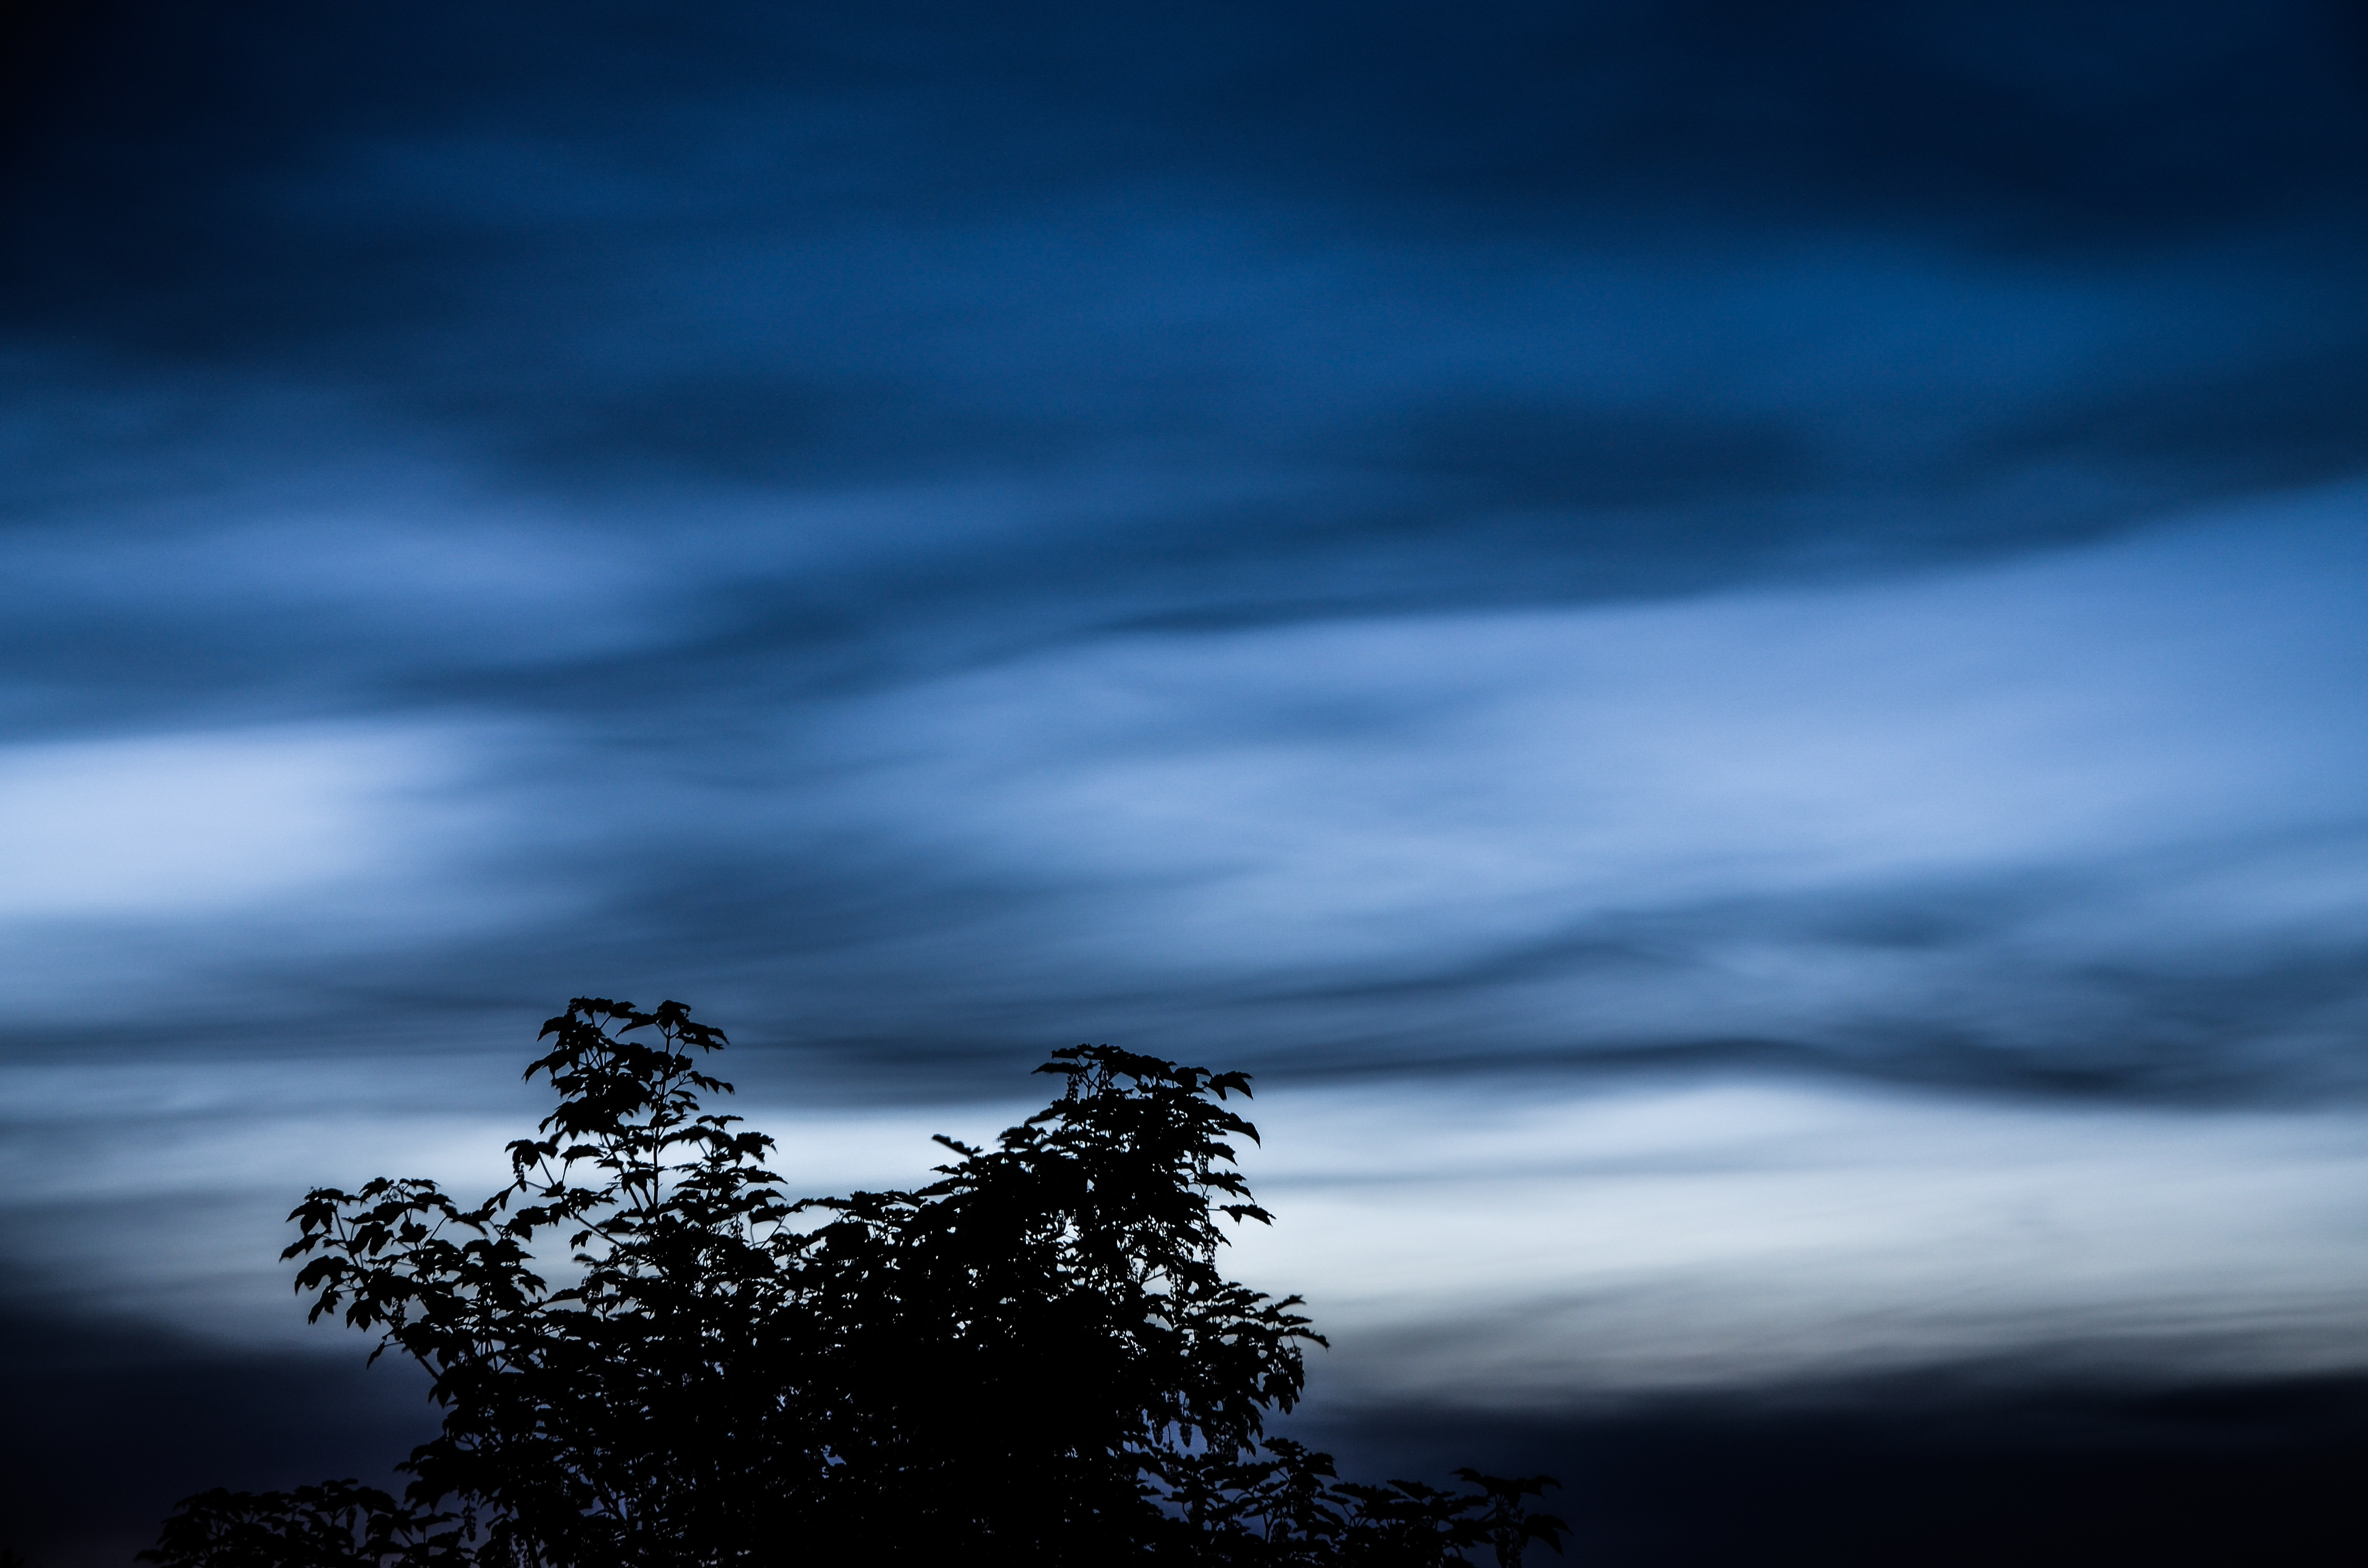
tree, nature, horizon, silhouette, light, cloud, sky, sunrise, sunset, night, sunlight, morning, dawn, atmosphere, dusk, evening, twilight, reflection, weather, shadow, glow, darkness, moonlight, at night, clouds, gloomy, late, veil, luminous, ice particles, weather phenomenon, meteorological phenomenon, atmospheric phenomenon, cloud phenomenon, noctilucent clouds, night clouds, silver bluish, ice veil